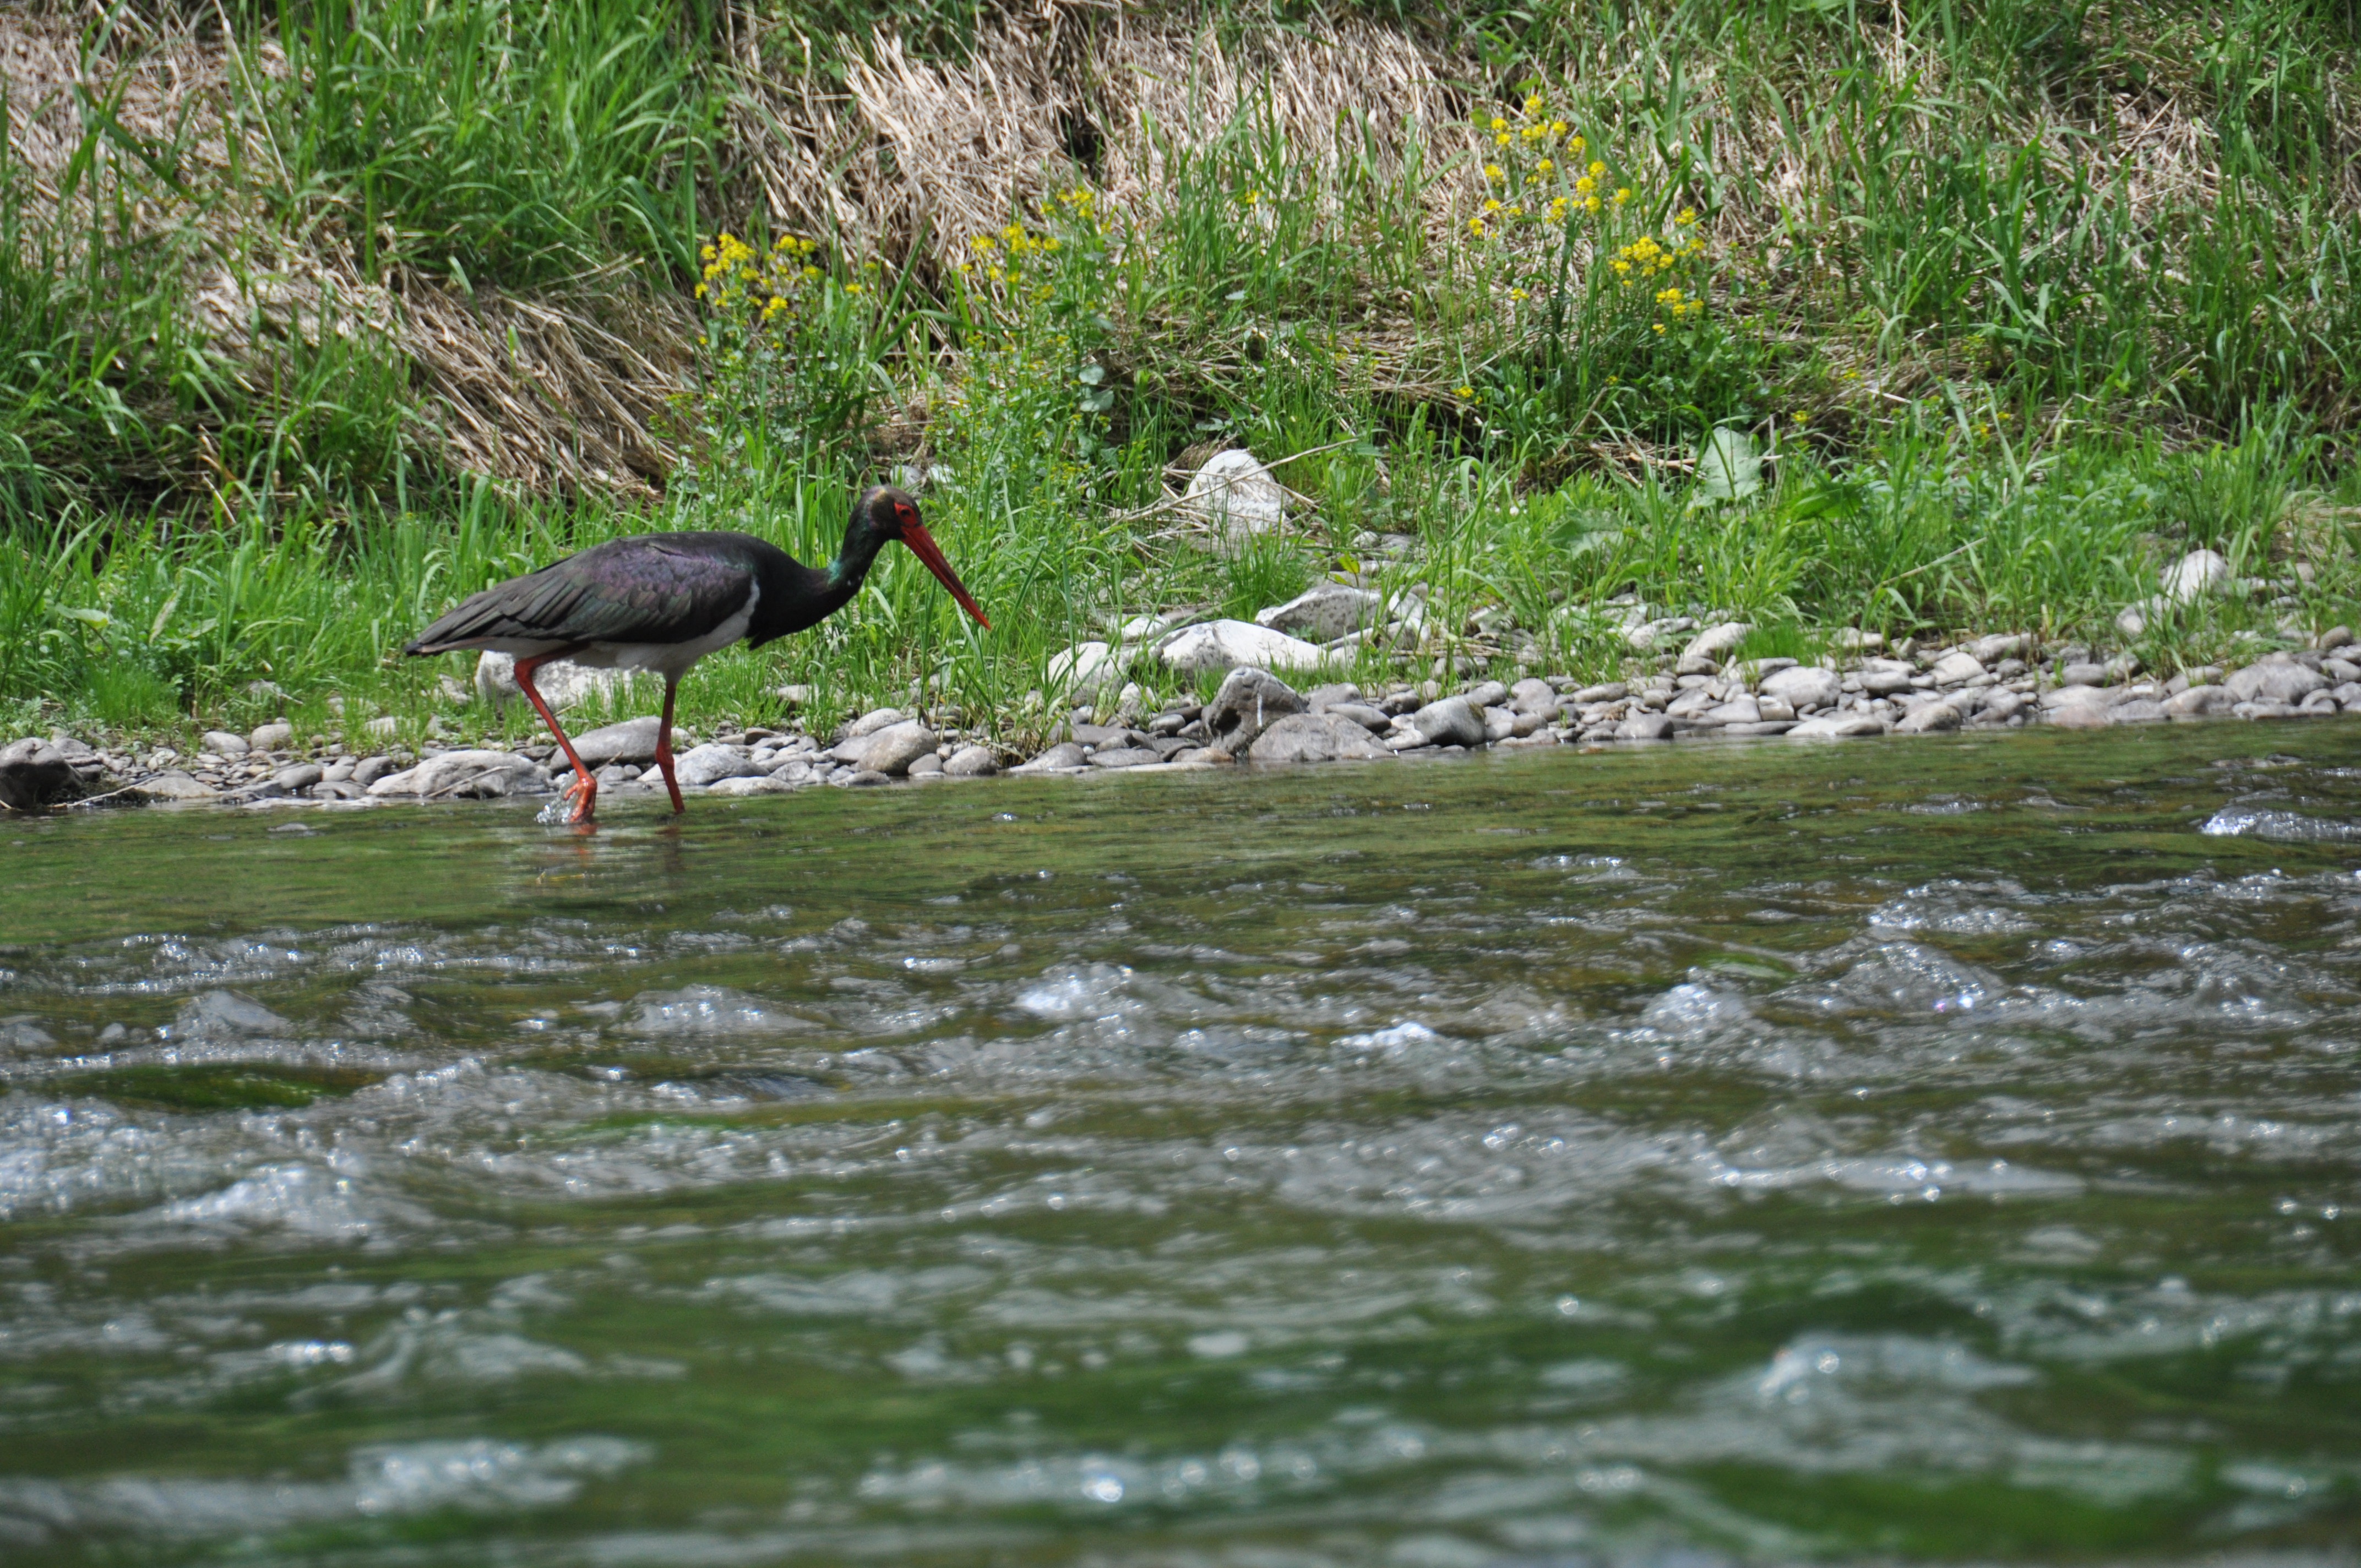
water, nature, bird, river, pond, wildlife, fauna, birds, wetland, black stork